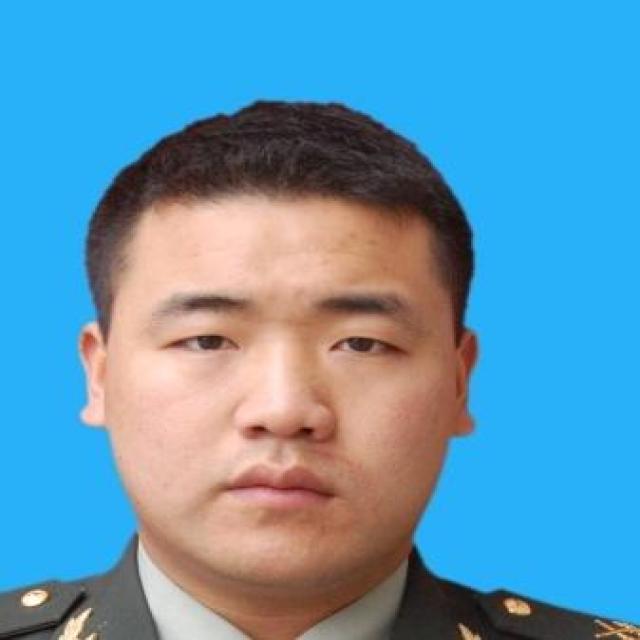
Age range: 21-44